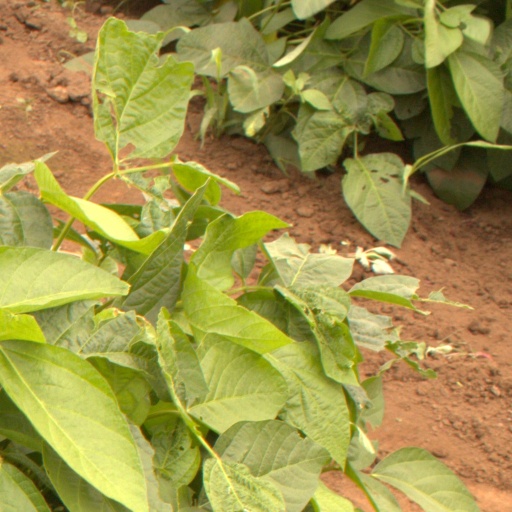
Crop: soybean